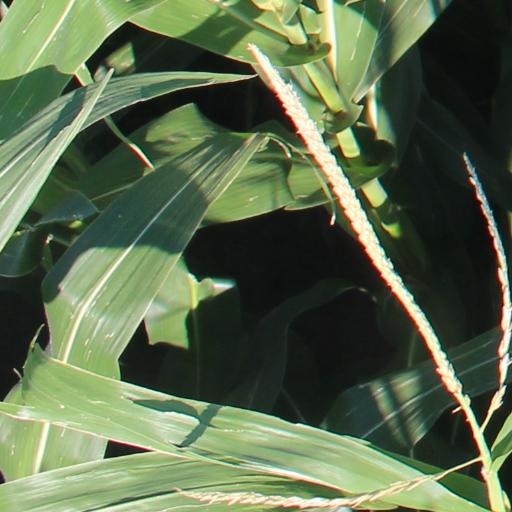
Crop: maize; corn